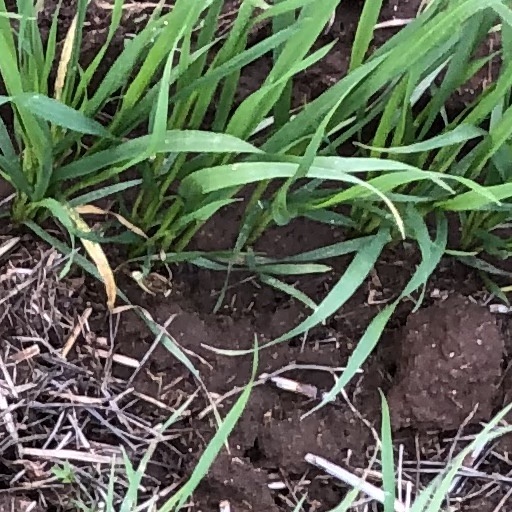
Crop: wheat